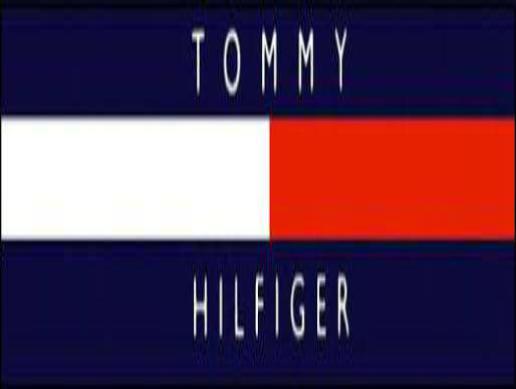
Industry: Clothes